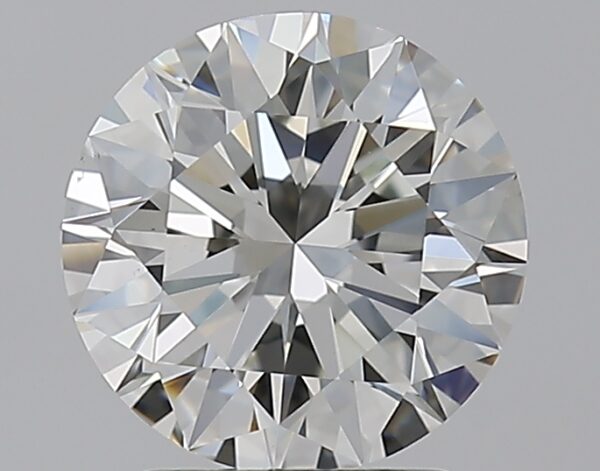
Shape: round
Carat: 2.01
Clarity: VS1
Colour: I
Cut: EX
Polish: EX
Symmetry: EX
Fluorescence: N
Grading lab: GIA
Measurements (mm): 8.03 x 8.08 x 4.99